WJAI

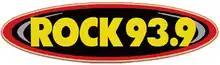
logo under previous format

In July, 2008, Jacksonville, Florida-based Backyard Broadcasting sold WRXW to Inner City Broadcasting Corporation. In August of that year, WRXW briefly stunted, making its listeners think the station was about to switch to classic rock, but in actuality, the only on-air change WRXW had made, under orders from Inner City, was dropping the Dallas-based, nationally syndicated morning show, Lex and Terry, which was replaced with "The Morning Wood", a "live and local" morning show featuring program director Brad Stevens and Mandy Scott. Several on air staff changes were also made: Mandy Scott hosted middays, Joe Knight in afternoons, and Moose at night. Since then, the sale/LMA to Inner City fell through, and WRXW moved back to its original mobile home studio in a field under control of Backyard Broadcasting and subsequently started cleaning house due to money troubles.